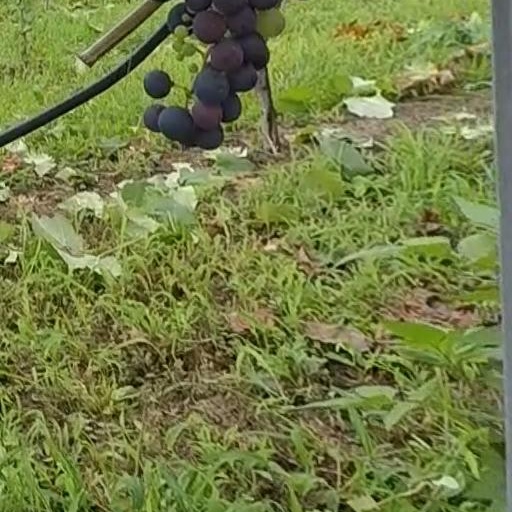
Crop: grape